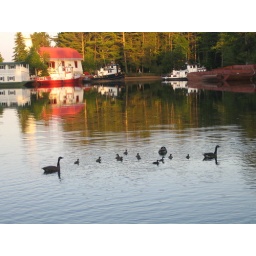
they took off into the water when I went by with my dog